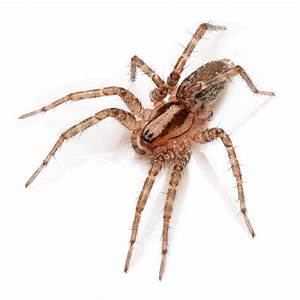
Label: spider